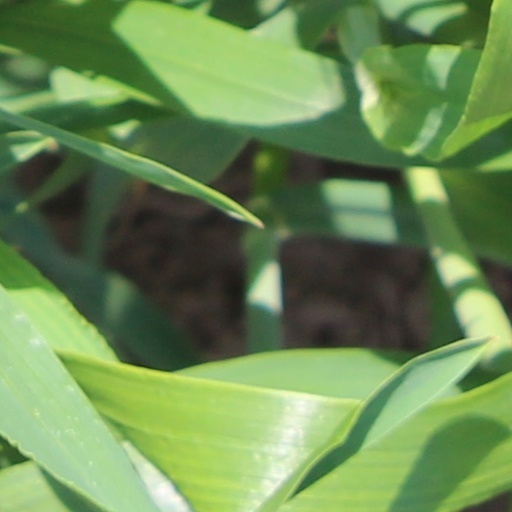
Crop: wheat